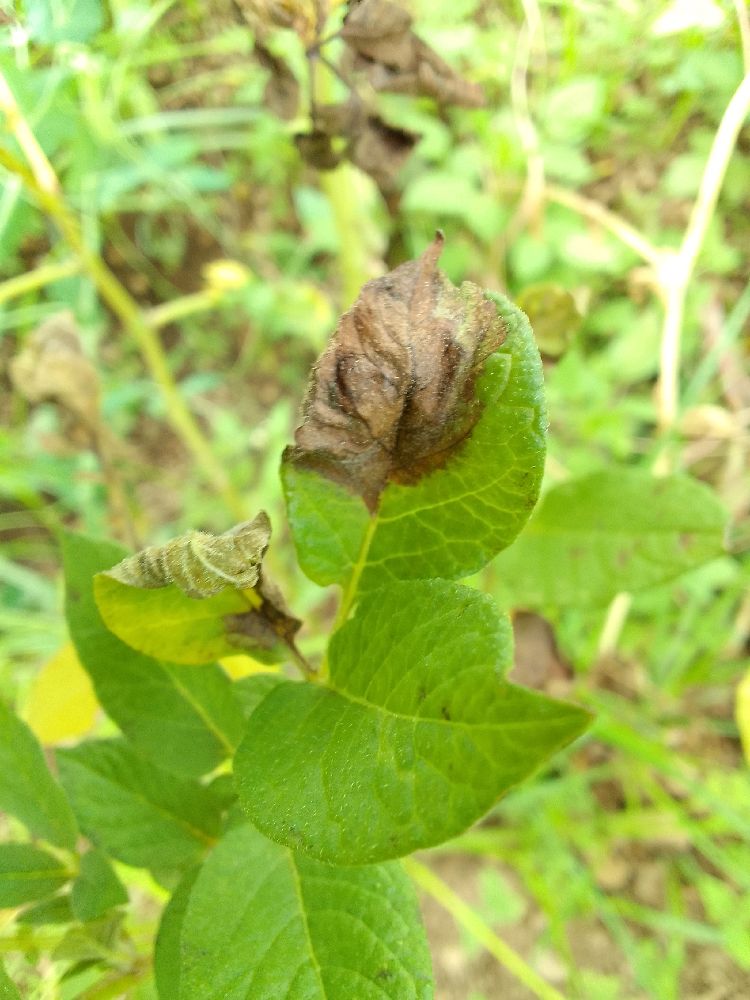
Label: Late blight